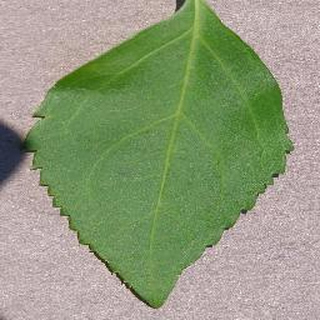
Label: healthy_cherry